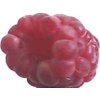
Label: raspberry